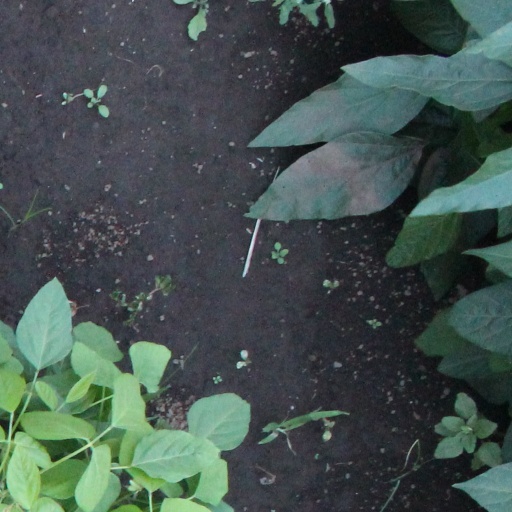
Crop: soybean